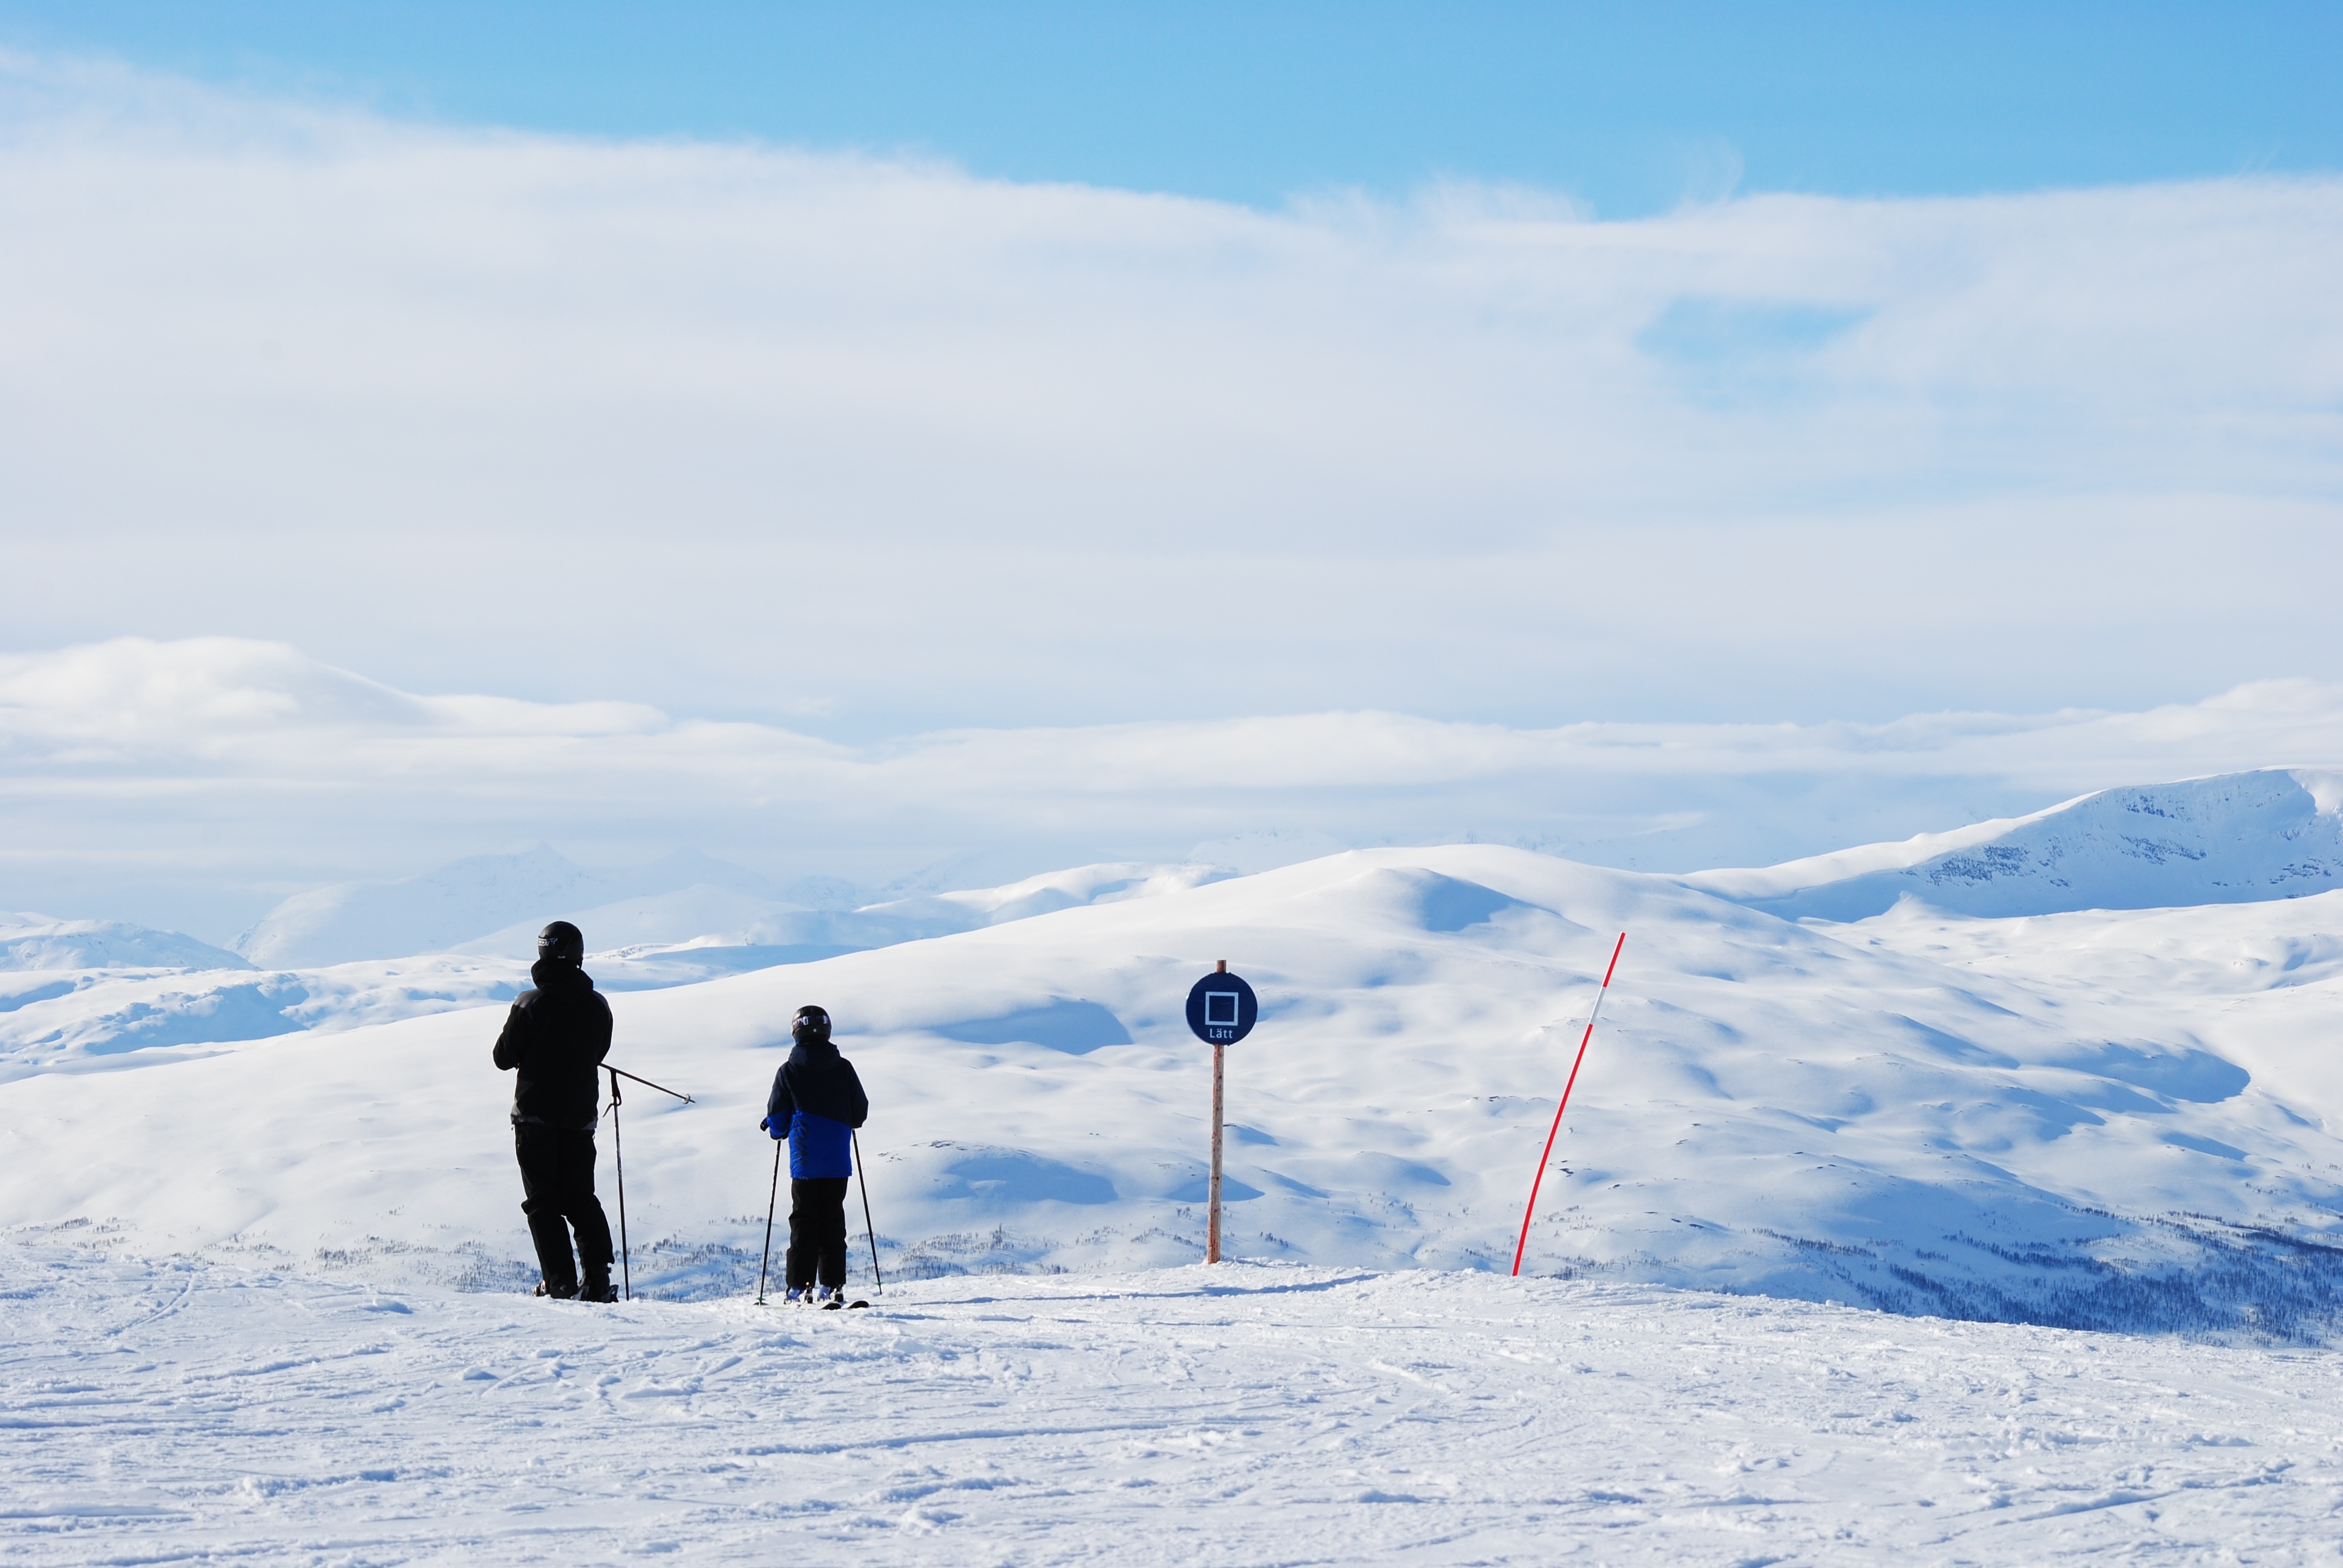
mountain, snow, winter, sunshine, white, mountain range, alpine, arctic, skiing, mountain top, summit, mountaineering, winter sport, sports, ski, sweden, footwear, landscapes, views, winter magic, piste, fells, snow landscape, ski touring, nordic skiing, ski mountaineering, ski equipment, norrland, swedish mountains, hemavan, real mountains, swedish mountain, king top